Towong, Victoria

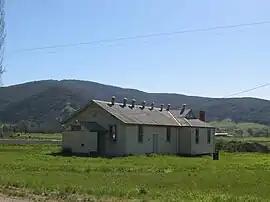
Towong Memorial Hall

Towong is a locality of the Shire of Towong local government area in Victoria, Australia. Towong is on the Murray River close to Corryong.